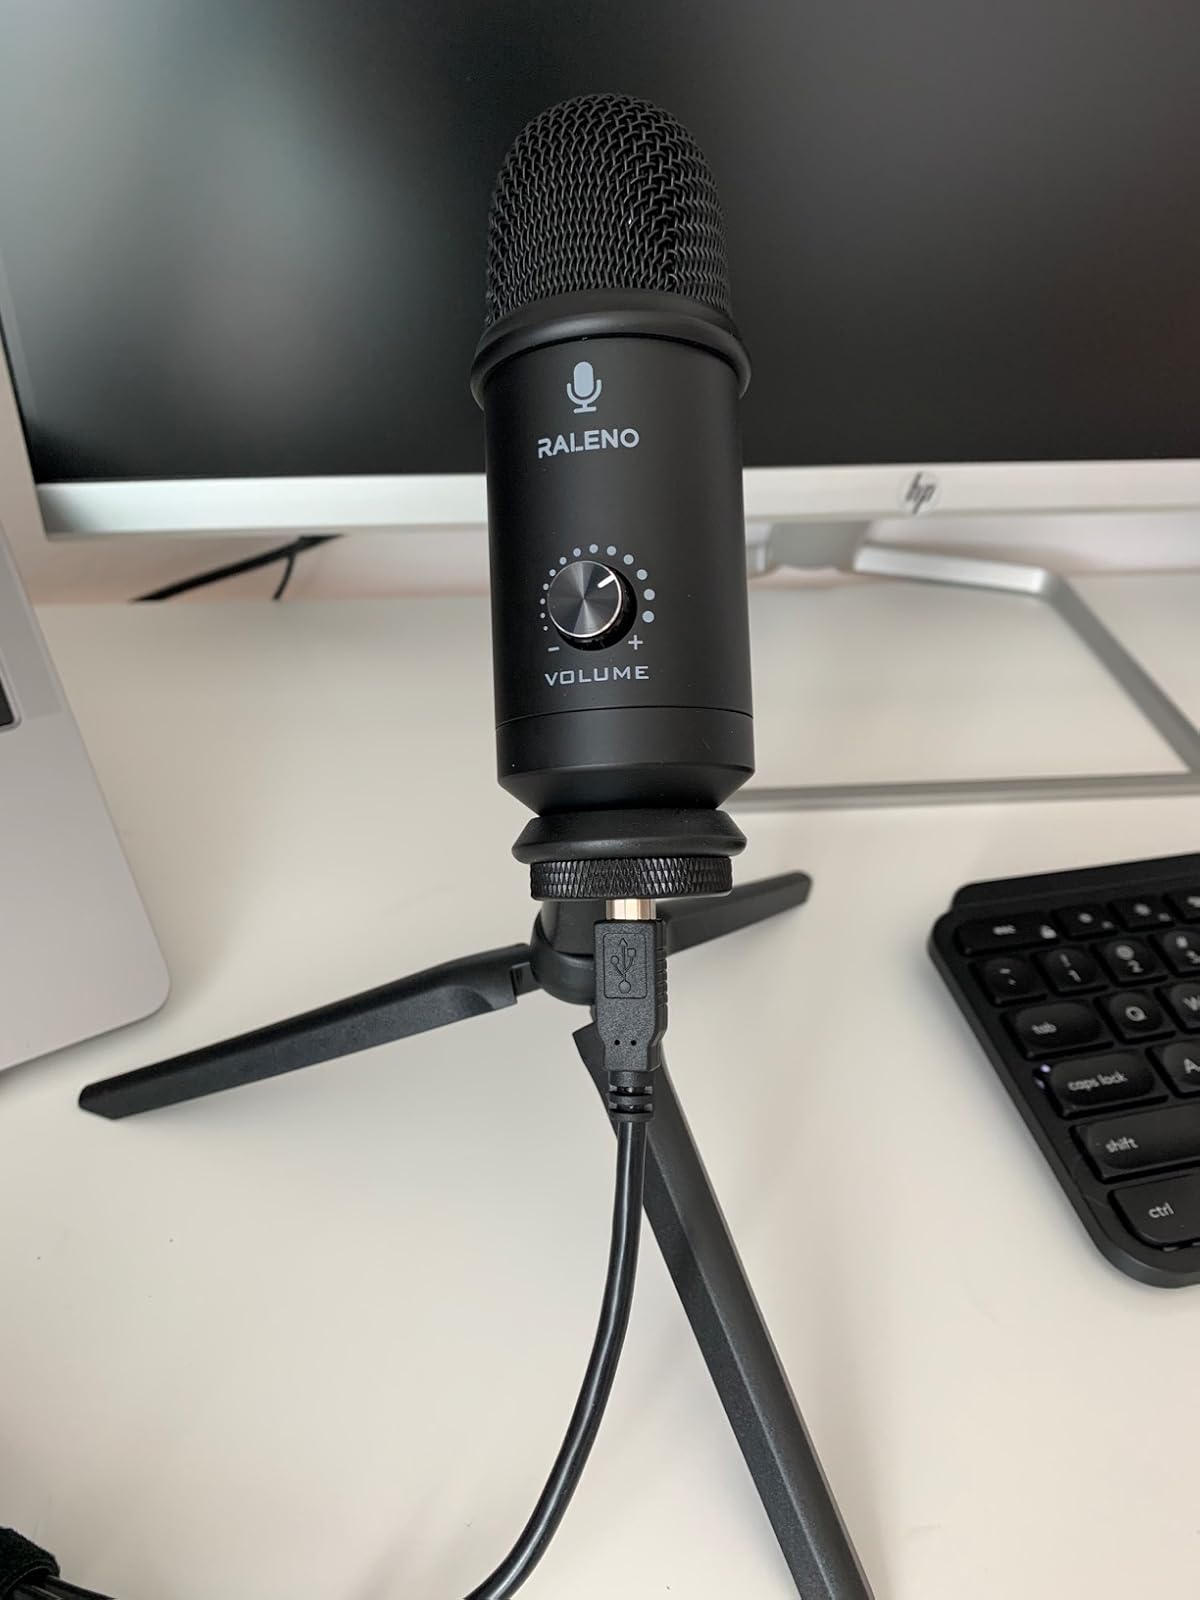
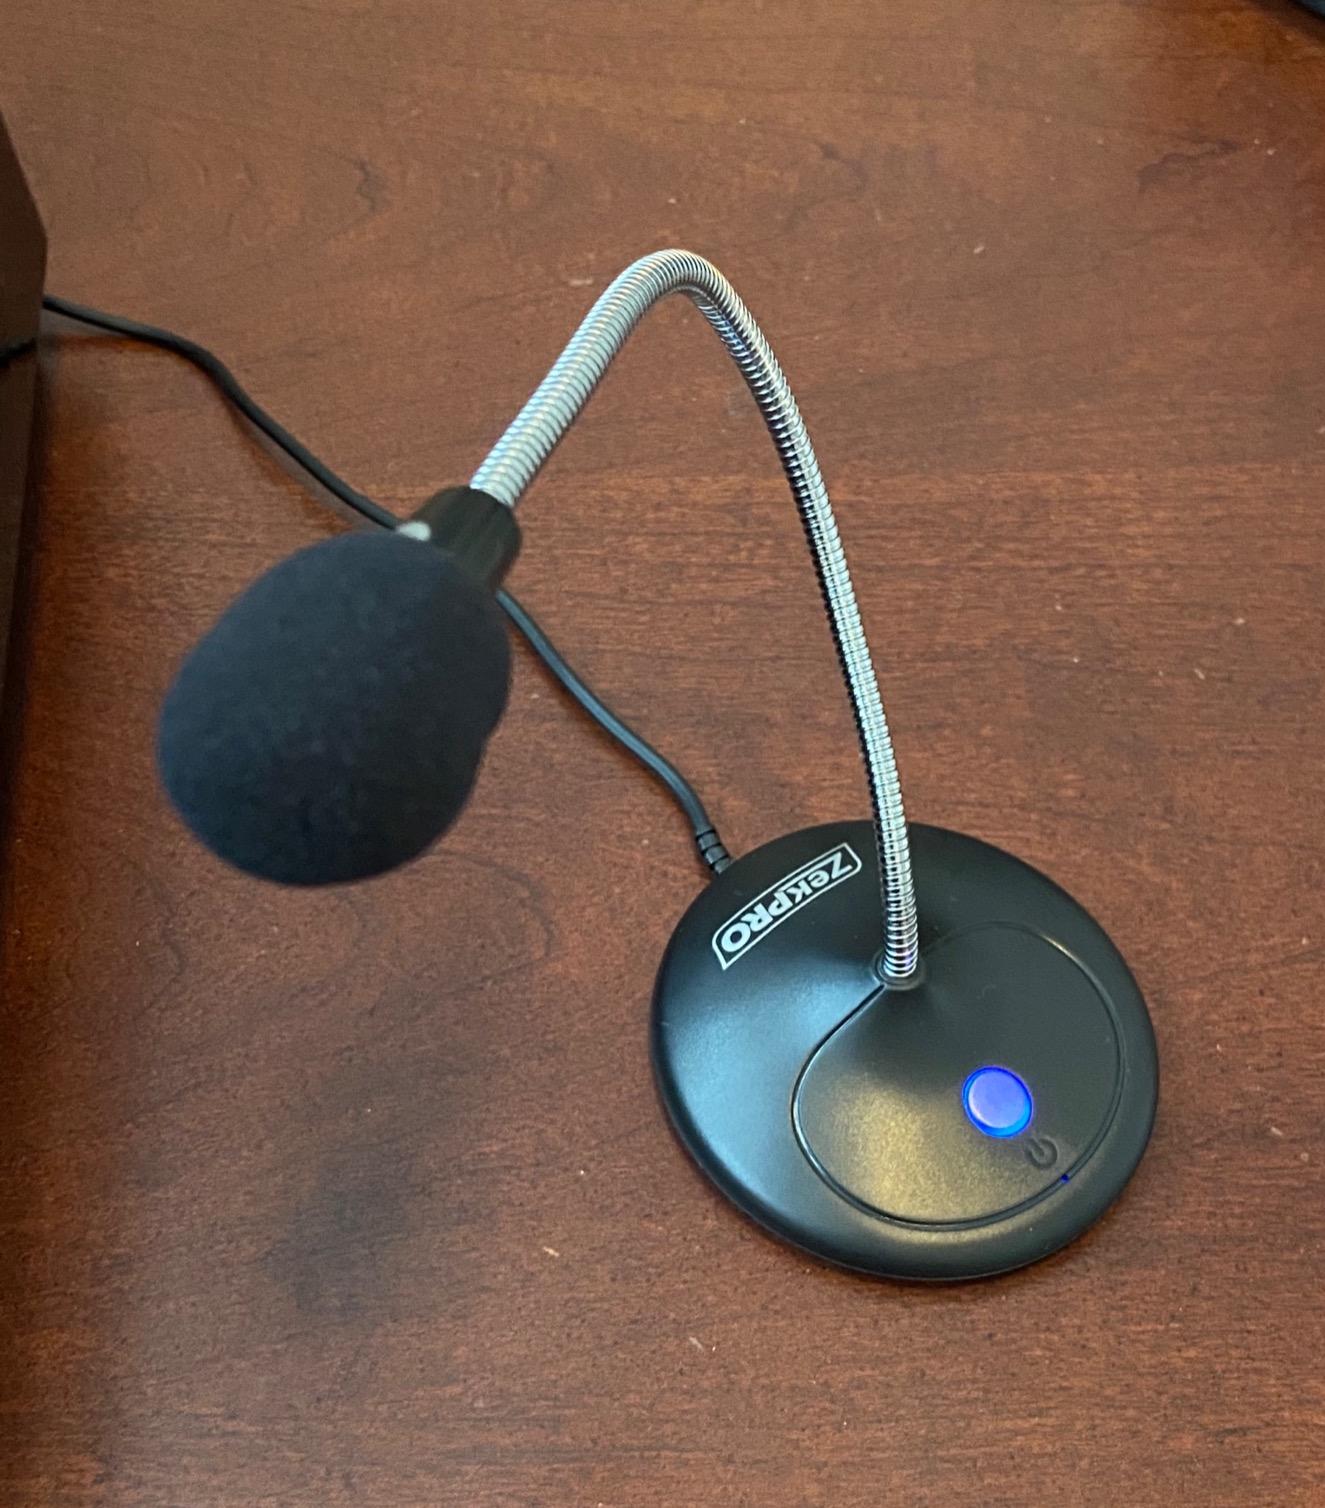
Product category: microphone
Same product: no